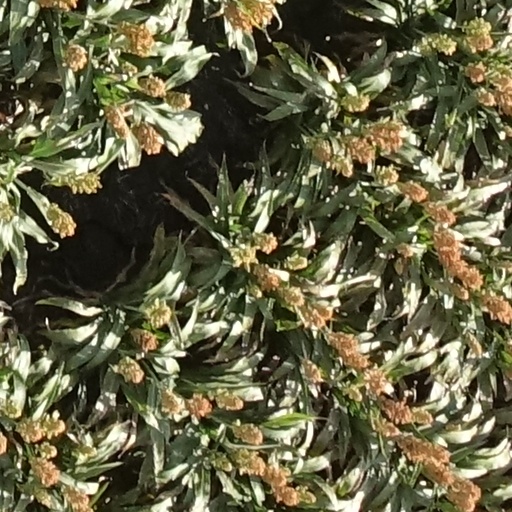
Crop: sorghum